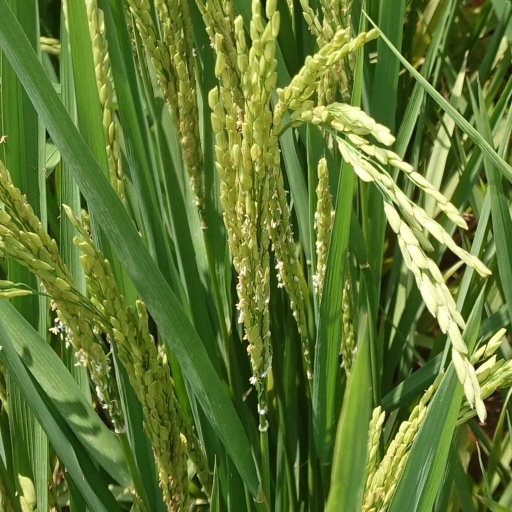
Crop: rice